Pop-up restaurant

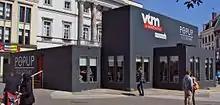
A pop-up restaurant in Belgium

A pop-up restaurant is a temporary restaurant. These restaurants often operate from a private home, former factory, existing restaurants or similar space, and during festivals. Various other names have been used to describe the concept of setting up a restaurant without the typical level of up-front costs, such as guerrilla diners and underground supper clubs.